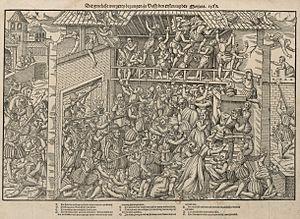
Massacre de Wassy, 1er mars 1562, gravure de Tortorel et Perrissin, avec une légende en allemand.
Le massacre de Vassy est un événement survenu le 1ᵉʳ mars 1562 à Vassy au cours duquel une cinquantaine de protestants furent tués, et environ cent-cinquante blessés par les troupes du duc de Guise. Cette affaire déclenche la marche à la guerre du premier conflit des guerres de Religion en France.